WBSZ

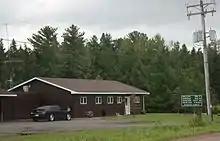
Studios

WBSZ (93.3 FM) is a radio station broadcasting a ""New Country" format, licensed to Ashland, Wisconsin, United States. The station is currently owned by Heartland Communications Group, LLC, and features programming from ABC Radio and Westwood One. It serves Ashland and Bayfield counties.